Floridsdorf

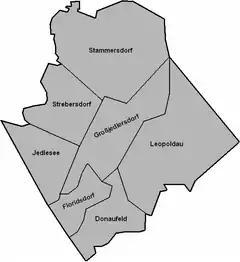
Floridsdorf's sub-districts

Floridsdorf comprises seven formerly independent communities: Floridsdorf, Donaufeld, Greater Jedlersdorf, Jedlesee, Leopoldau, Stammersdorf, and Strebersdorf, plus portions of two others.